People Today

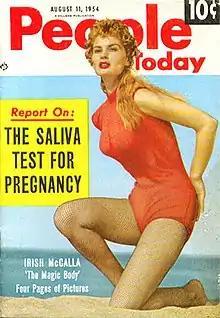
"People Today" cover, issue August 11, 1954.

The first issue was published on June 20, 1950 and featured Faye Emerson on the cover. "People Today, a magazine about headline people" was a pocket digest which was originally published bi-weekly by Weekly Publications Inc. based in Dayton, Ohio, and sold 10 cents. Weekly Publications Inc. was at that time the publisher of "Newsweek" and "Today".